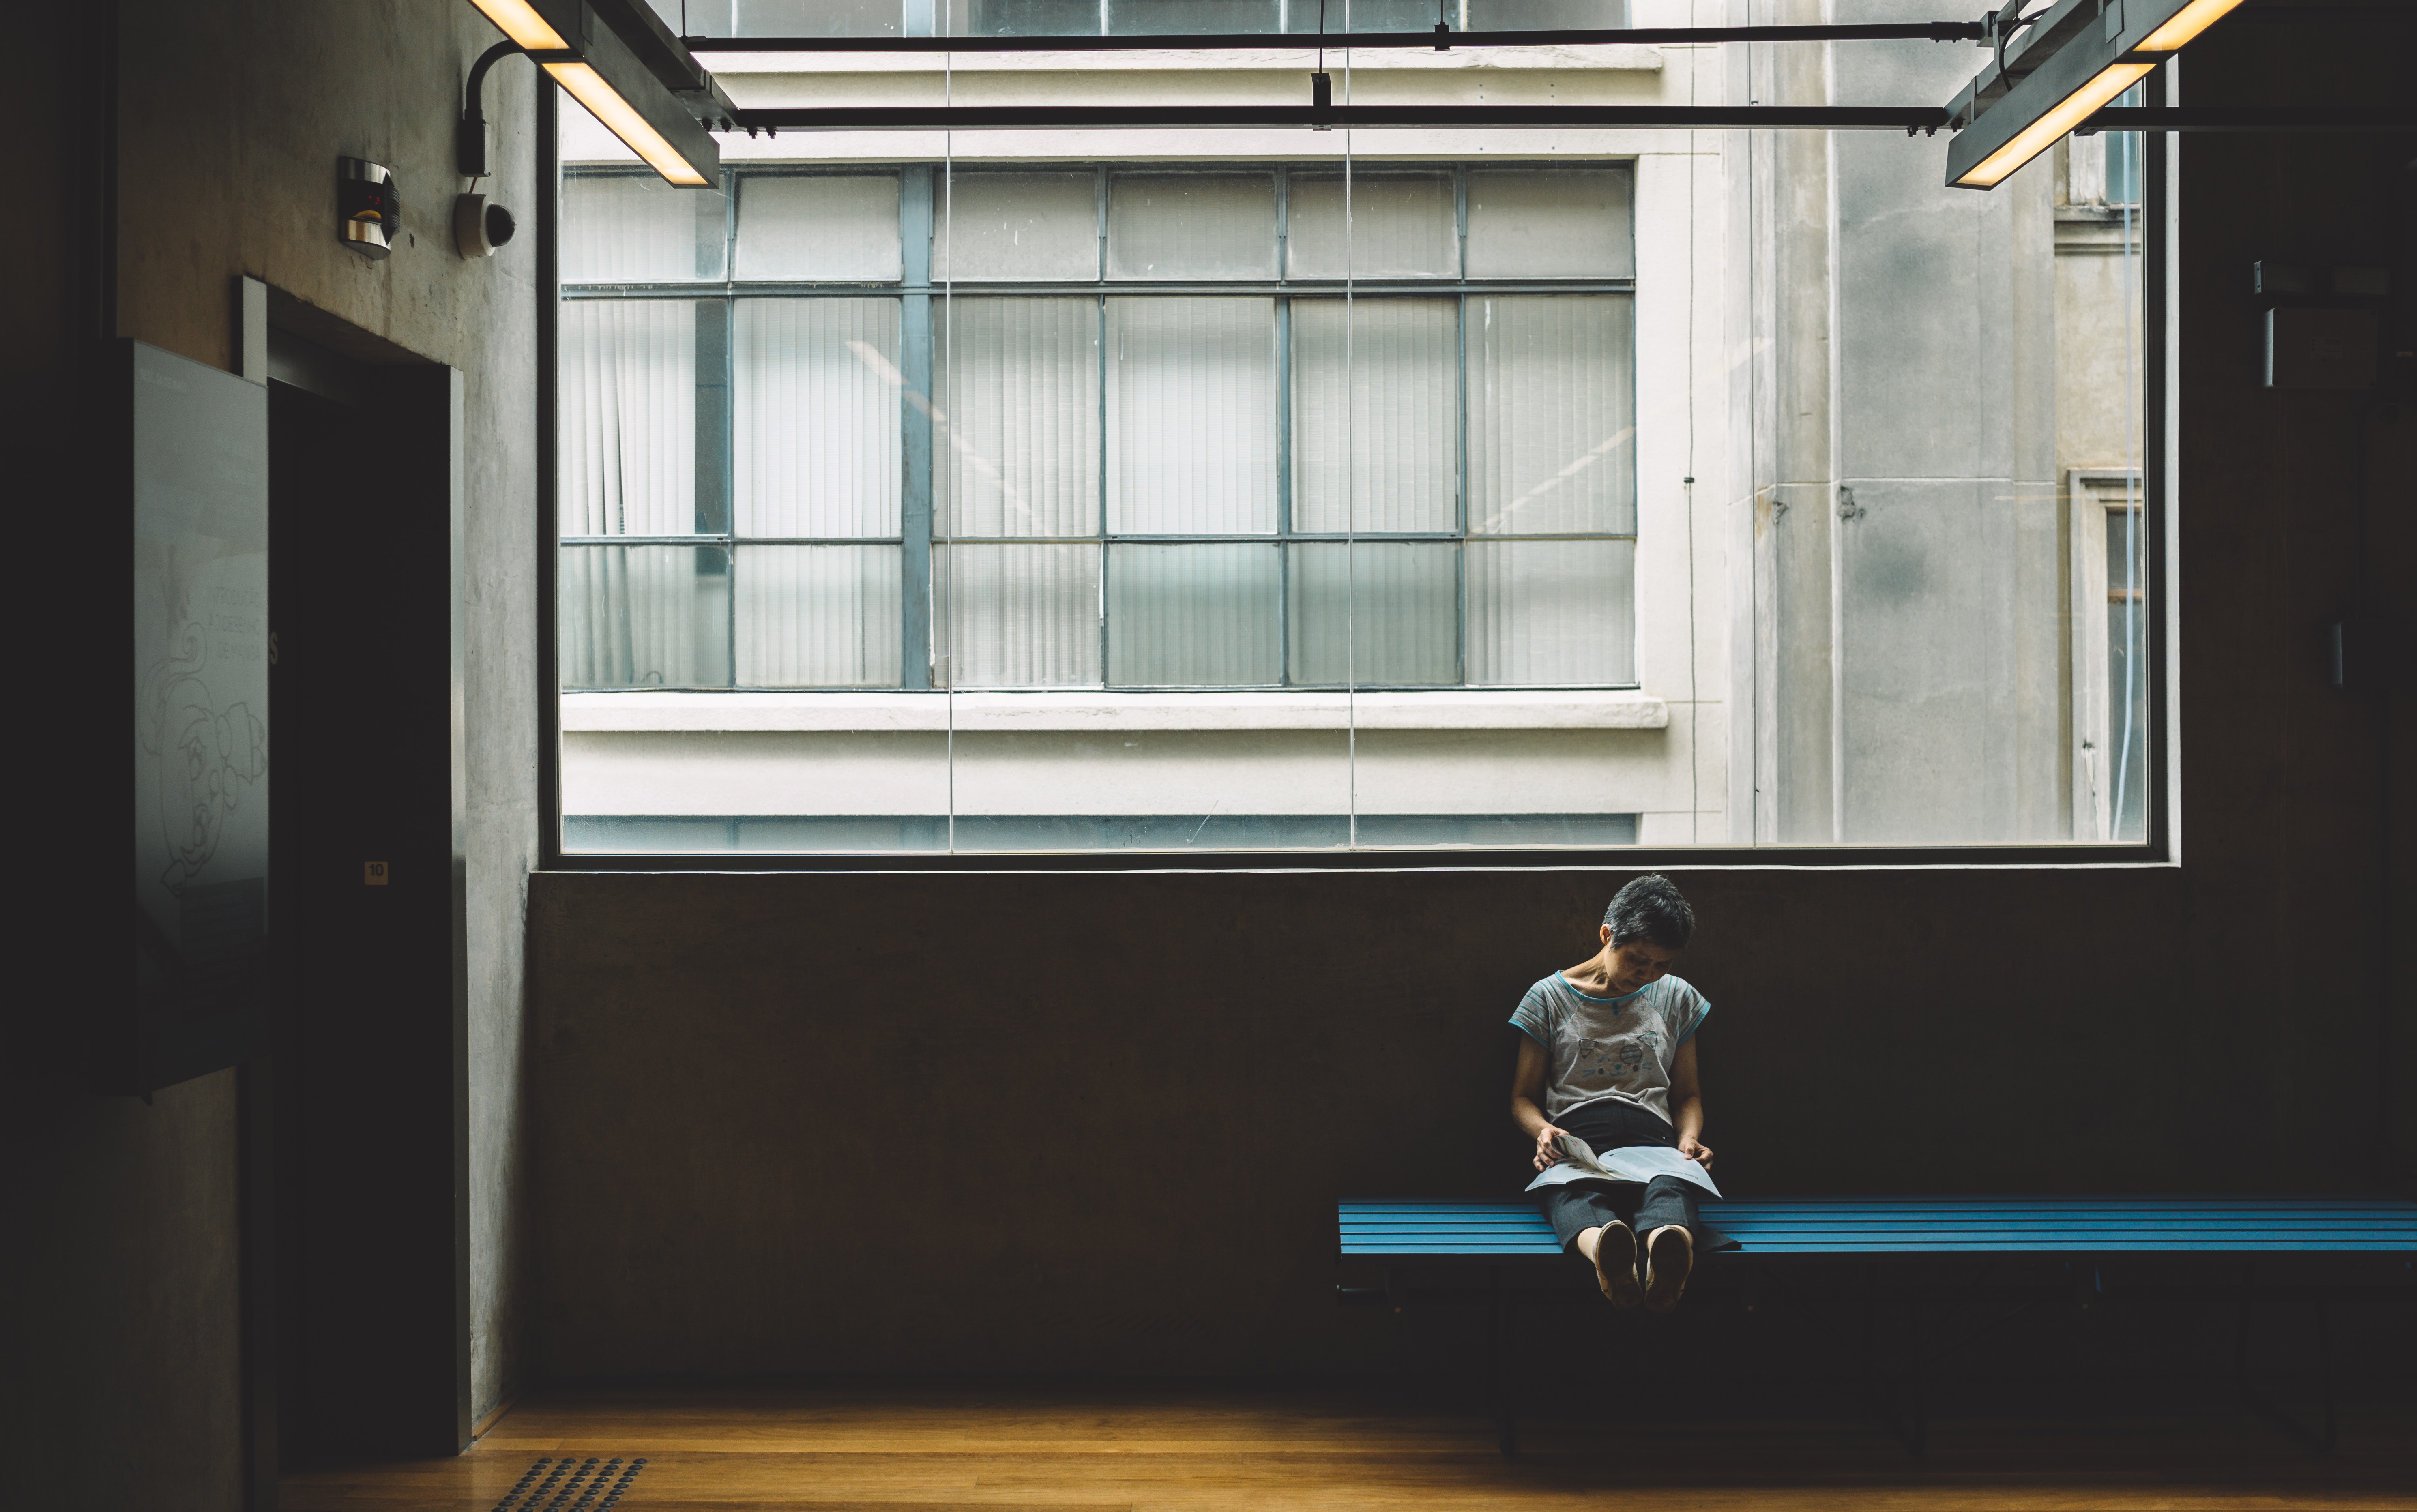
light, window, snapshot, wall, daylighting, room, sunlight, floor, Tints and shades, photography, glass, sitting, door, shadow, flooring, home, interior design, house, square